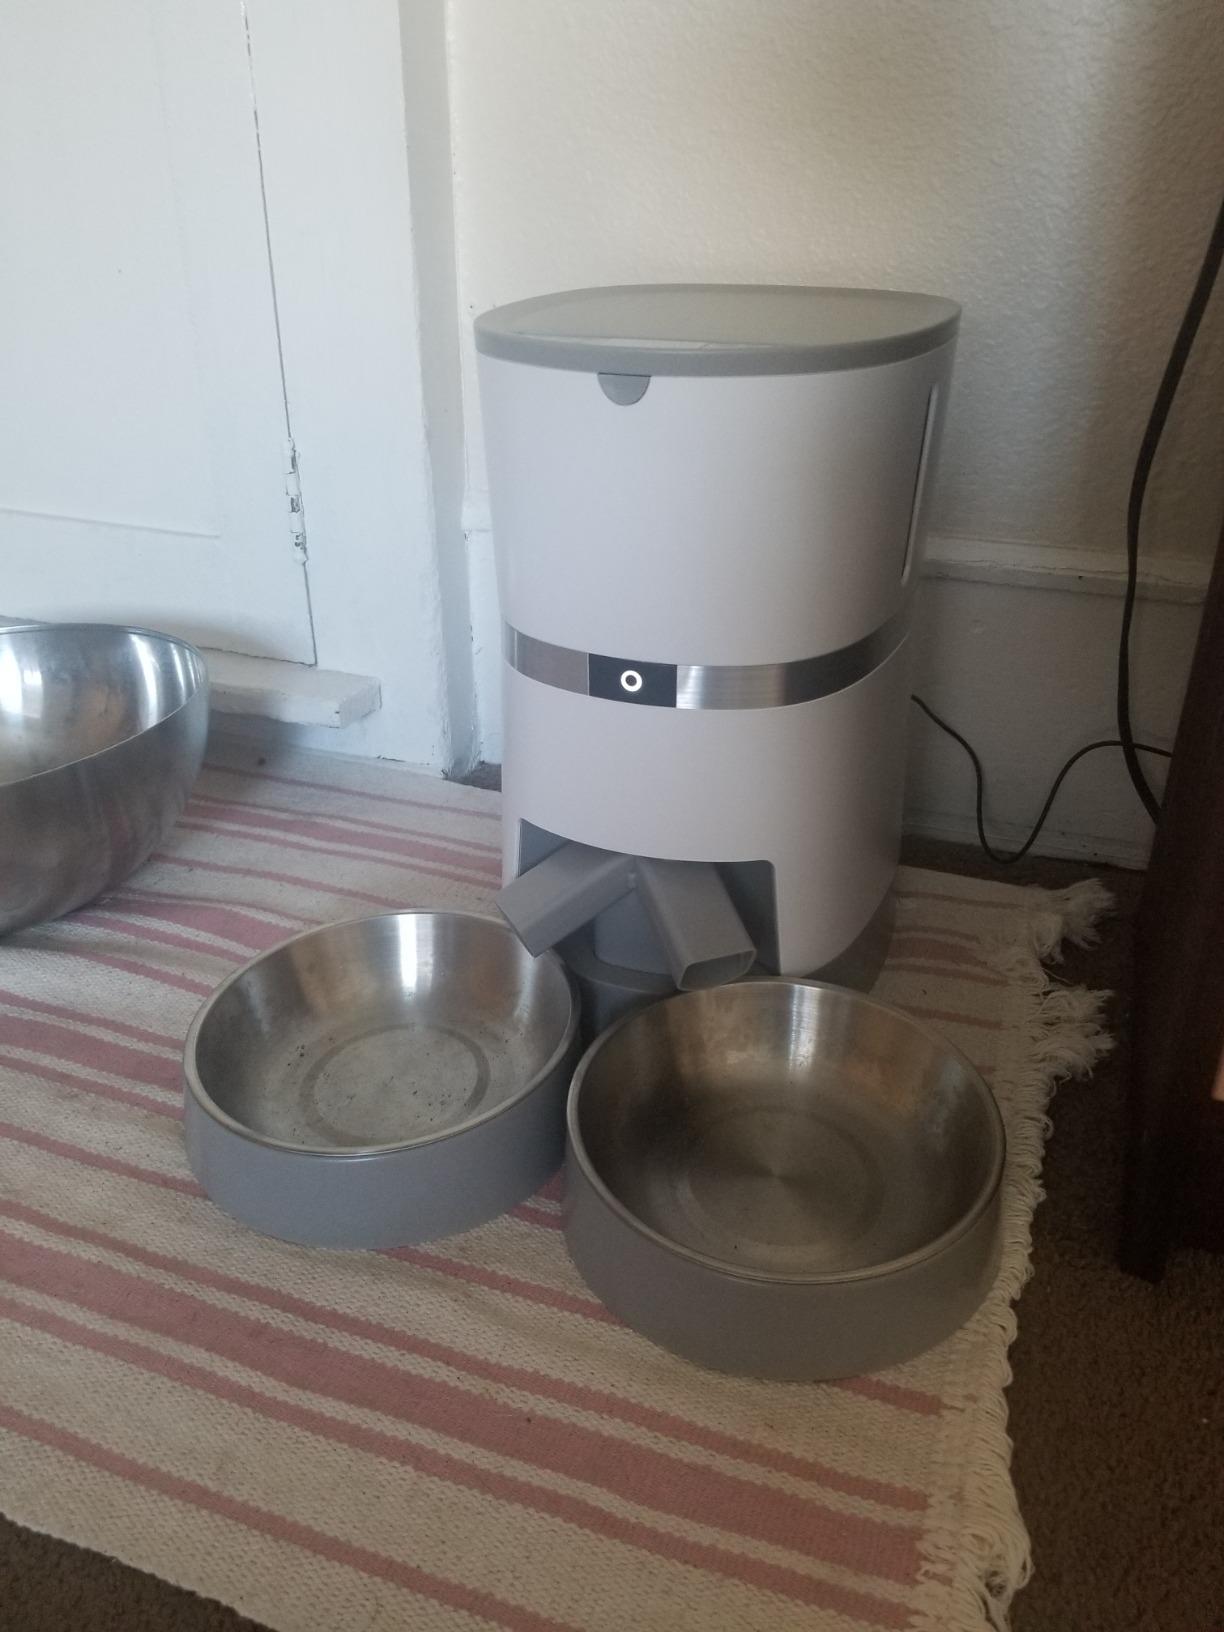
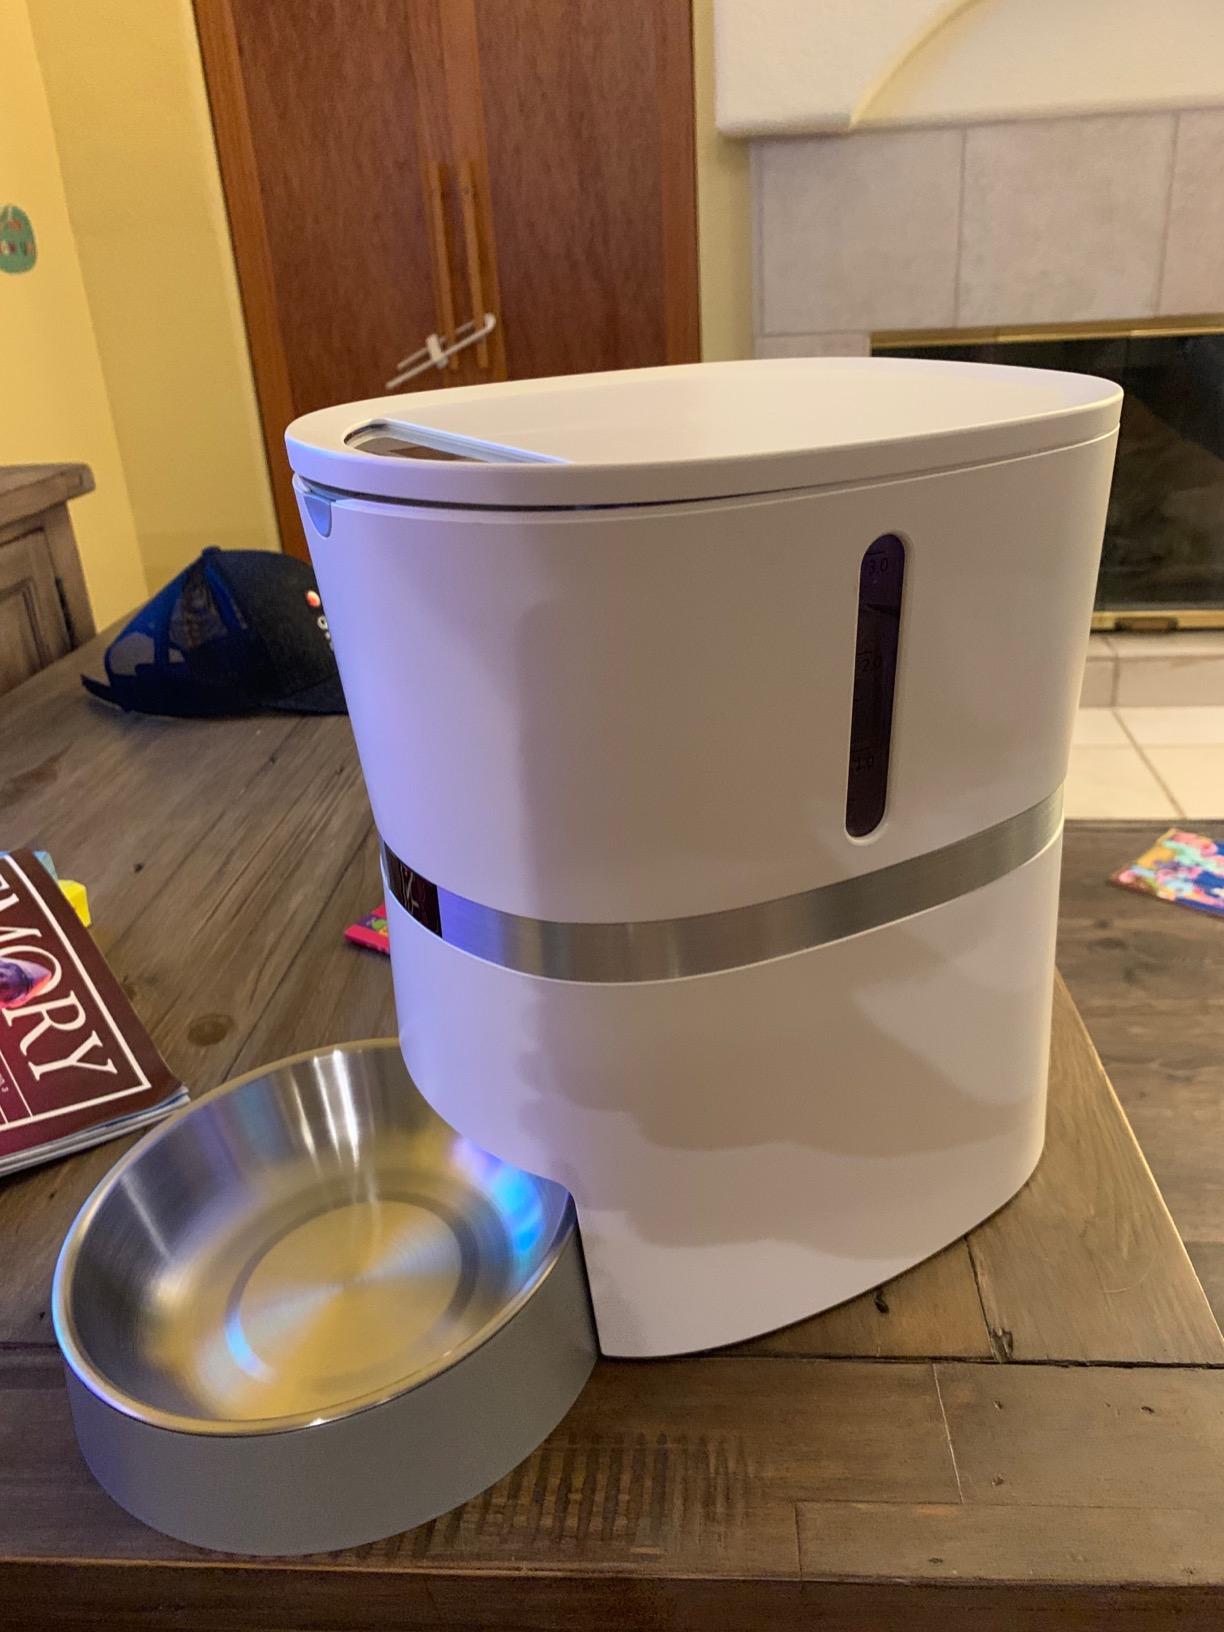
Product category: items_feeder
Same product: no